Netroots Nation

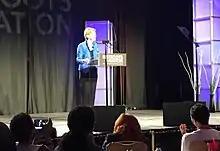
Elizabeth Warren at the 2017 convention

Netroots Nation 2014 was held at Cobo Center in Detroit on July 17–21, 2014. Vice-President Joe Biden delivered the opening keynote on Thursday afternoon, touching on topics including marriage equality, compassion for immigrants, and expanded voting access. He said the country has reached an inflection point and that progressives have a chance to bend the arc of history. Rev. Dr. William Barber II spoke Thursday evening, urging attendees to come together as allies. "We must resist the moment mentality," Barber said. "We are not here for a moment. We must be here to build a movement."